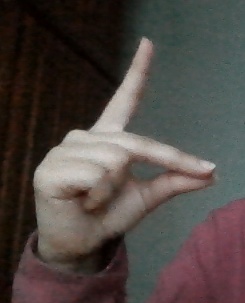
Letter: ta